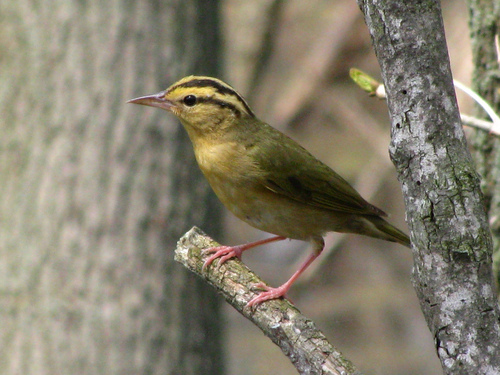
the bird has sharp and pointed beak that is brown in color, and pink tarsus and feet, and brownish green wings.
a small yellow bird with black stripes running down its head.
a small bird a yellow head and black nape, with yellow and black covering the rest of its body
this small bird is yellow with black stripes on its head
this bird has a speckled belly and breast with a short pointy bill.
this small bird is yellow and black with a striped pattern on its head.
this bird has two stripes across its head of yellow and grey with a yellow chest and a gray wing and tail.
this bird has yellowish green primaries, a yellow crown, and a yellow breast.
this particular bird has a belly that is yellow and black
this bird is yellow with black stripes on its head, pink legs, and a long beak that is pointy on the end.
Species: Worm Eating Warbler